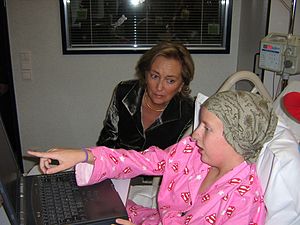
Paola af Belgien
Dronning Paola på besøg på et børnehospital i Antwerpen.
Dronning Paola af Belgien er gennem sit ægteskab med tidligere Kong Albert 2. af Belgien, tidligere dronning i Belgien. Hun er datter af Fulco Ruffo di Calabria, en hædret italiensk pilot, der kæmpede under 1. verdenskrig samt dennes hustru, Luisa Gazelli dei Conti di Rossana. Begge forældre stammer fra den italienske adel. Hendes fødselsnavn er Donna Paola Margherita Maria Antonia Consiglia dei Principi Ruffo di Calabria.